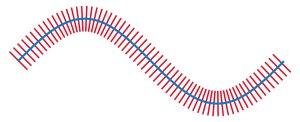
En géométrie différentielle, un voisinage tubulaire d'une sous-variété S d'une variété différentielle M est un ouvert de M, qui contient S et « ressemble à » son fibré normal.